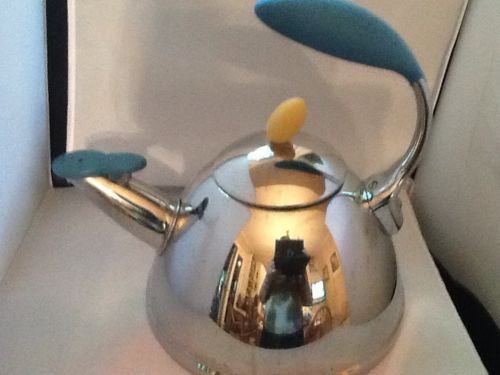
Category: kettle